Igor Andreyev

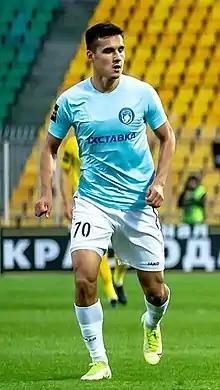
Andreyev with Rodina Moscow in 2022

Igor Andreyevich Andreyev (born 15 August 2001) is a Russian football player who plays for Rodina-2 Moscow.